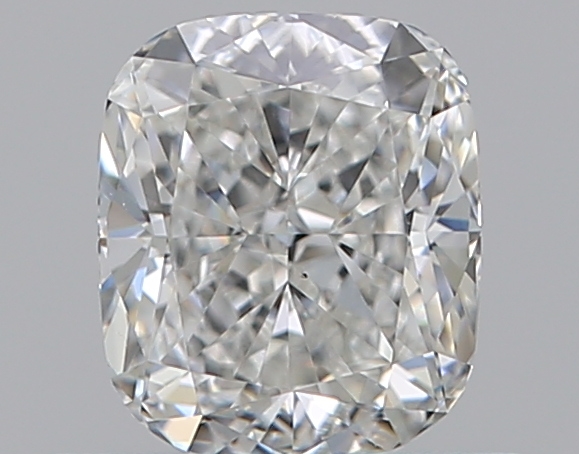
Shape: cushion
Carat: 0.53
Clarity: VS2
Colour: F
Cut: EX
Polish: EX
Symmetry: VG
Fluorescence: N
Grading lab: GIA
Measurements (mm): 5 x 4.29 x 2.89